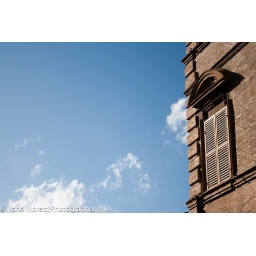
a window in the sky